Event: Nepal Earthquake
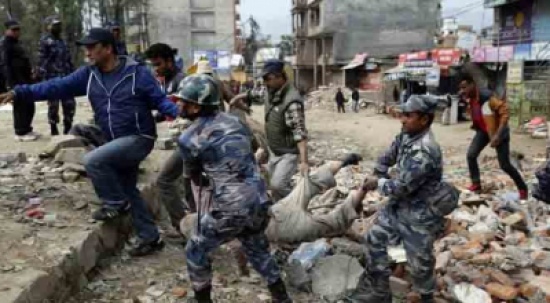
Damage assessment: damage